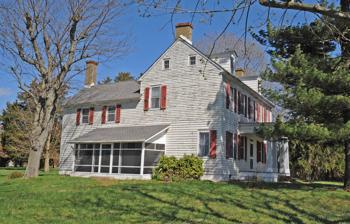
Building: Fleming House (Smyrna, Delaware)
Country: United States of America
Year built: 1830
Historic house in Delaware, United States United States historic place Fleming House U.S. National Register of Historic Places Show map of Delaware Show map of the United States Location 992 Flemings Landing Road , near Smyrna, Delaware Coordinates 39°21′17″N 75°33′03″W / 39.354720°N 75.550934°W / 39.354720; -75.550934 Area 3.3 acres (1.3 ha) Built 1830 ( 1830 ) Architectural style Greek Revival NRHP reference No. 80000934 Added to NRHP January 31, 1980 Fleming House is a historic home located near Smyrna , New Castle County, Delaware .  It was built about 1830, and is a 2 + 1 ⁄ 2 -story, five-bay frame dwelling with a two-story frame wing.  The main house has a center hall plan and interior end chimneys.  It features a number of exterior and interior Greek Revival style details.  Also on the property are a contributing two-story, Late Victorian frame barn and two sheds. It was listed on the National Register of Historic Places in 1980. References